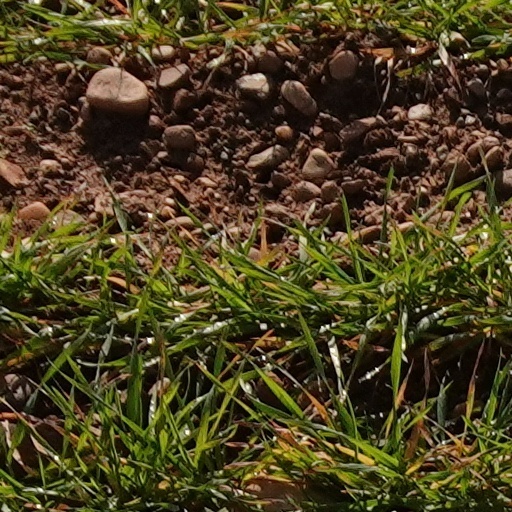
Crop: wheat